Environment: real
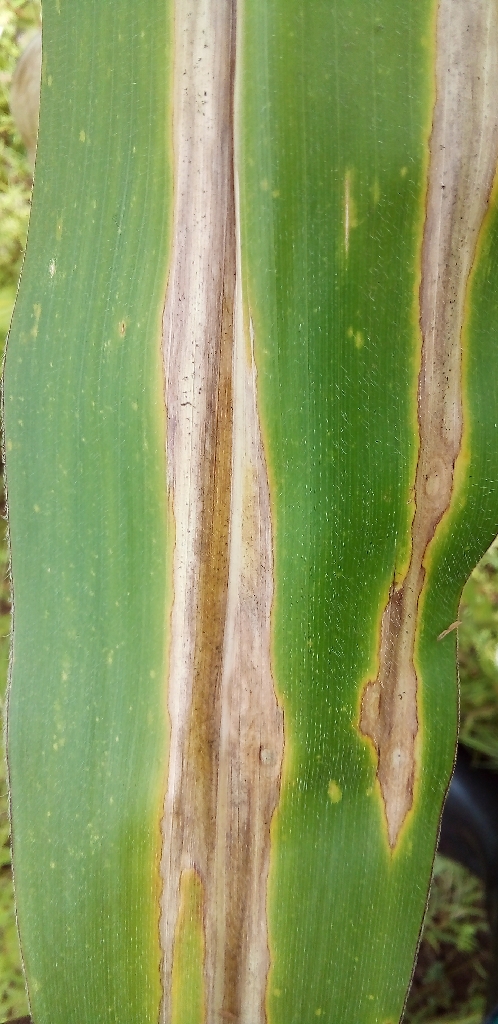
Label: northern_corn_leaf_blight